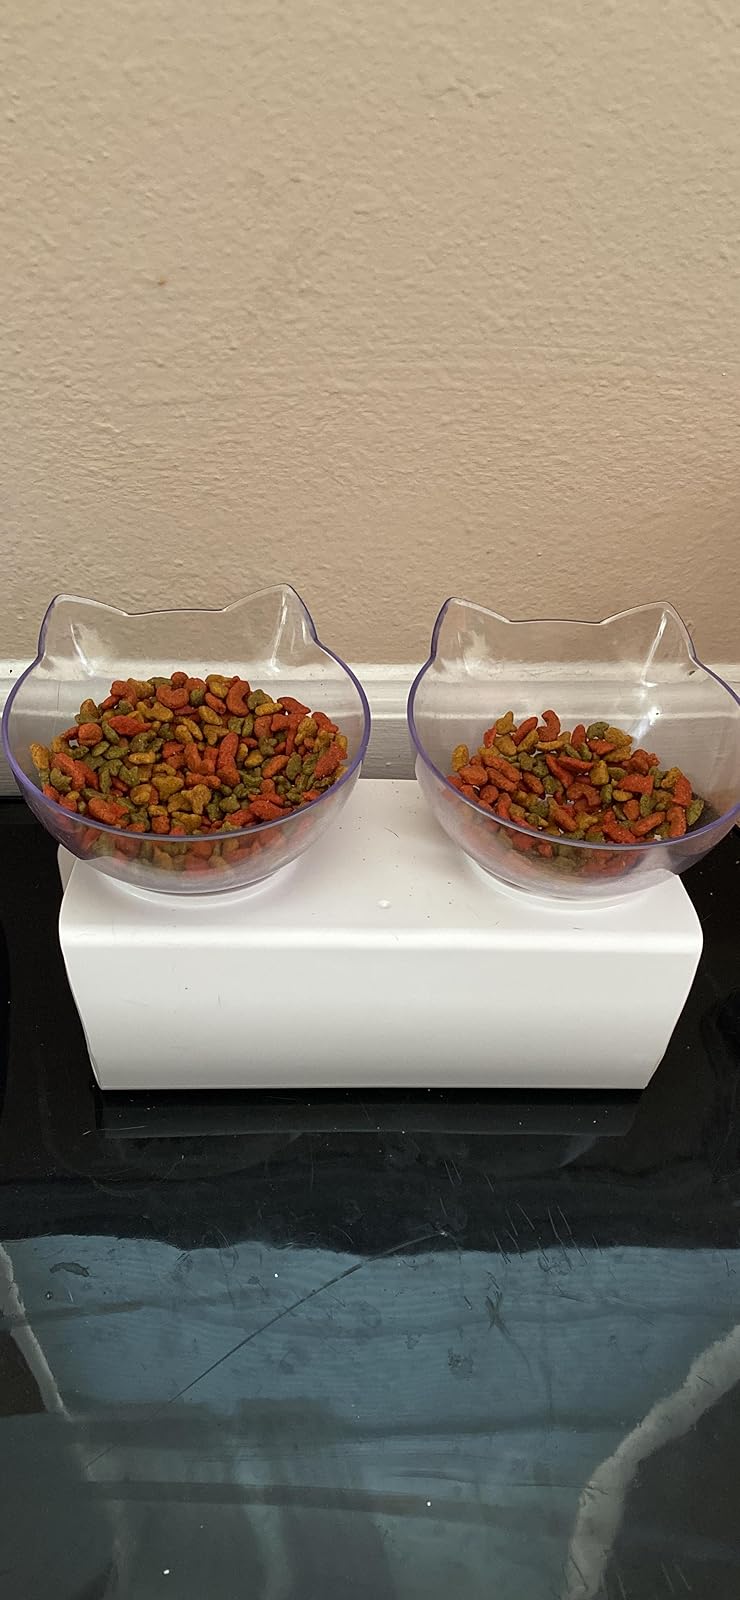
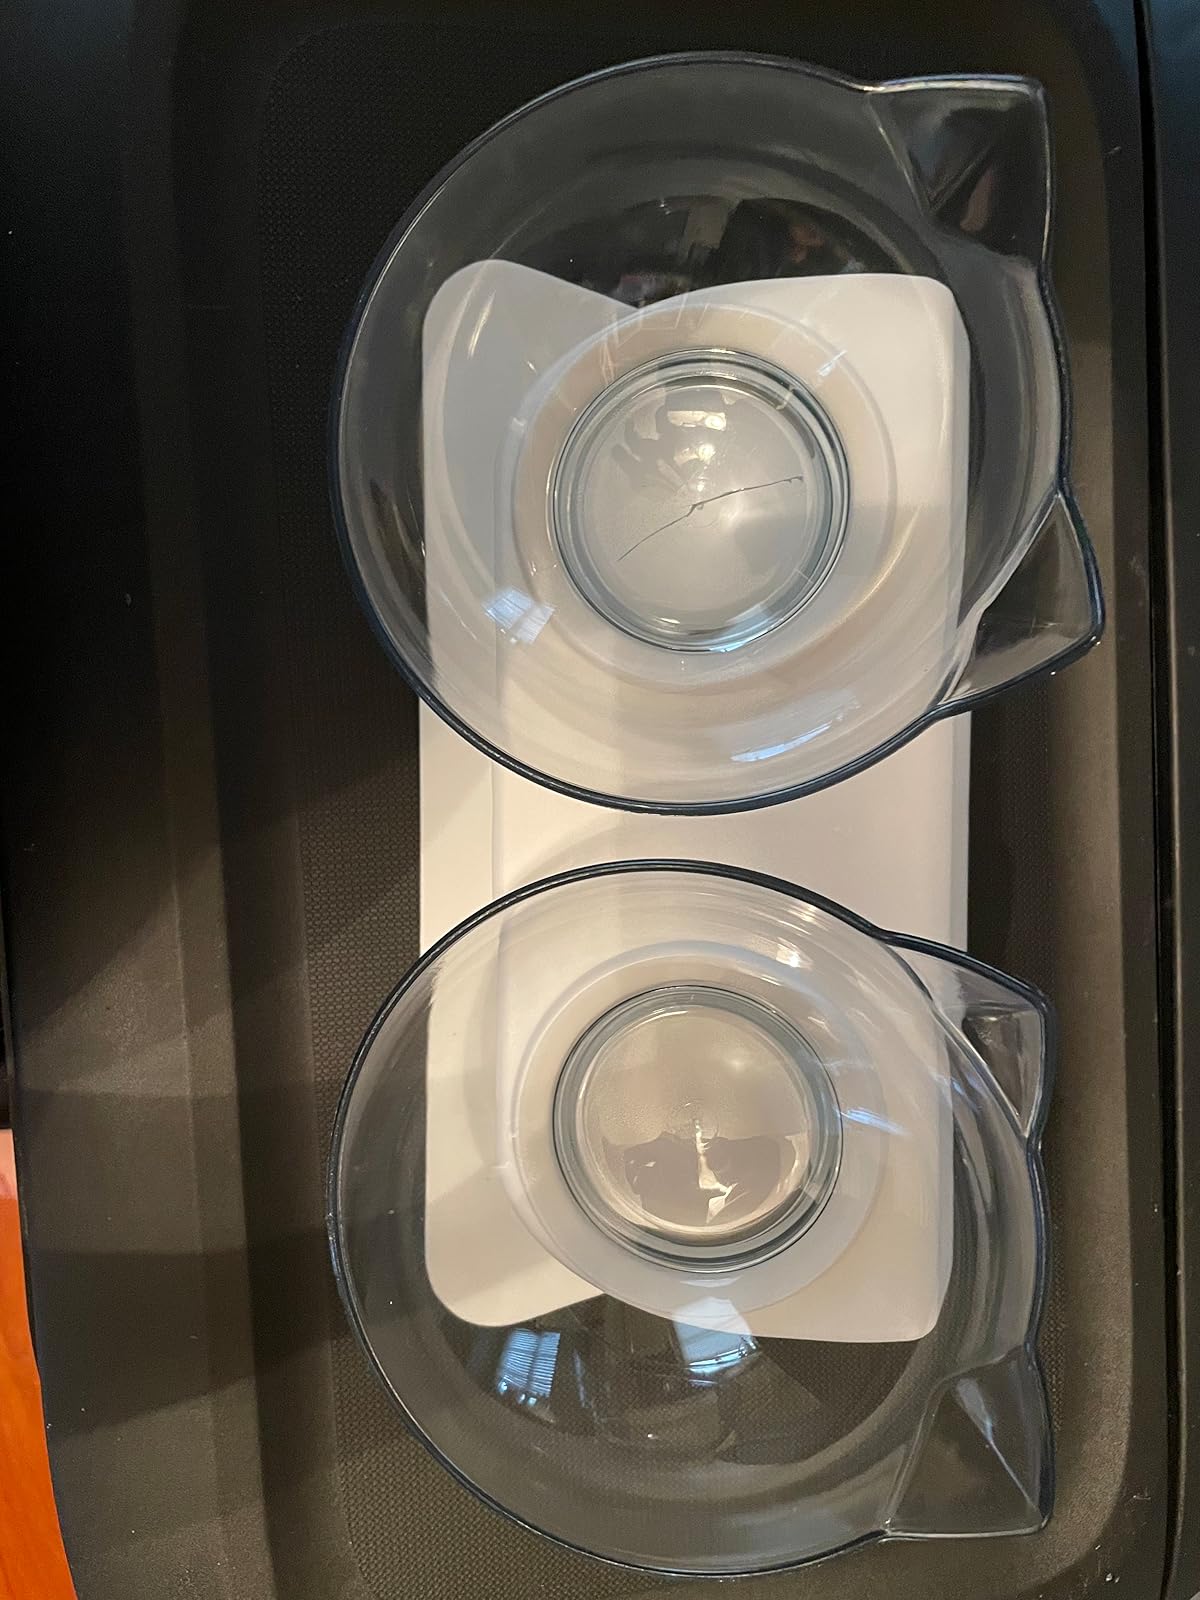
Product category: items_bowl
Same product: yes